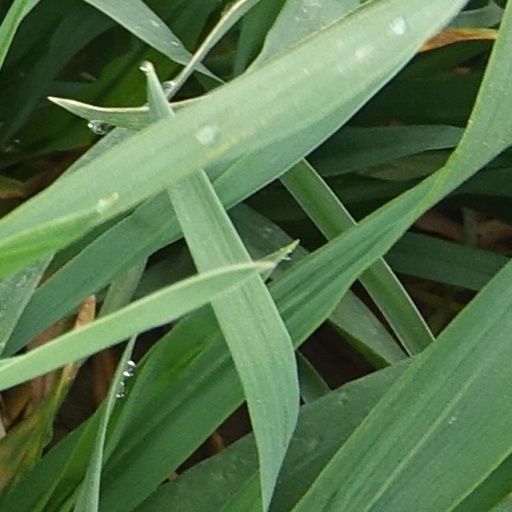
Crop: wheat